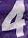
Number: 4